Lenin's Mausoleum

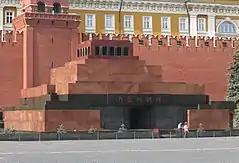
Lenin's Mausoleum, 2006

Lenin's Mausoleum, also known as Lenin's Tomb, is a mausoleum located at Red Square in Moscow, Russia. It serves as the resting place of Soviet leader Vladimir Lenin, whose preserved body has been on public display since shortly after his death in 1924, with rare exceptions in wartime. From 1953 to 1961, it was named Lenin's and Stalin's Mausoleum. The outdoor tribune over the mausoleum's entrance was used by Soviet leaders to observe military parades. The structure, designed by Alexey Shchusev, incorporates some elements from ancient mausoleums such as the Step Pyramid, the Tomb of Cyrus the Great and, to some degree, the Temple of the Inscriptions.